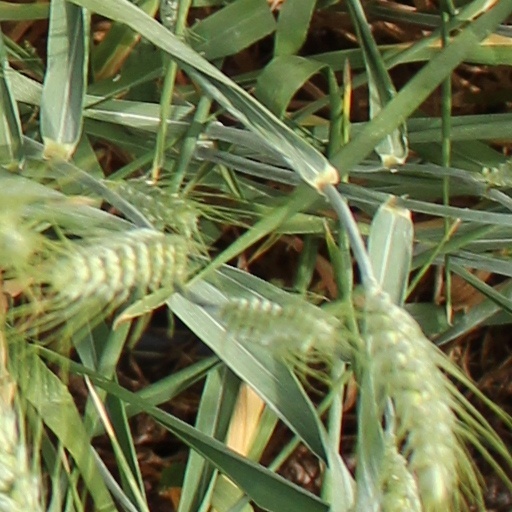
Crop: wheat